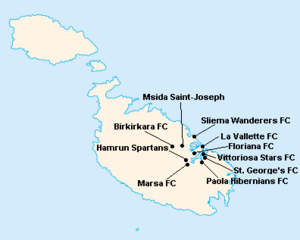
Répartition des clubs en First Division Maltaise 1977-1978.
La saison 1977-1978 de First Division Maltaise était la soixante-troisième édition de la première division maltaise.